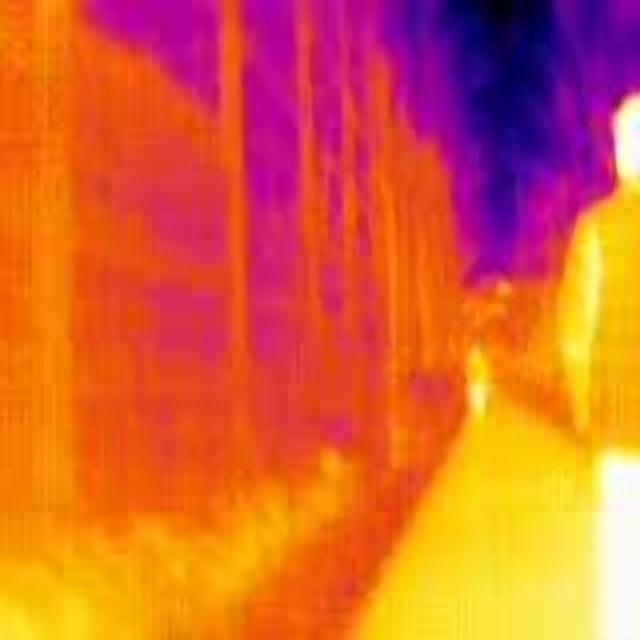
Detected objects:
label: person
label: person